Shine Muscat

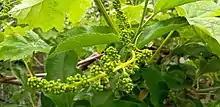
New cluster bud of Shine Muscat

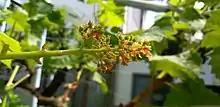
Shaped bunches after gibberellin treatment

For the production of relatively large grains and bunches, shape the flower ear to 3.5 to 4 cm, adjust the axis to 9.5 to 10 cm at about 15 days after full bloom, and place 4 to 5 seeds on the upper stalk and 2 to 3 seeds on the middle to lower stalk to make a cluster of 45 to 50 seeds.